The Whitworth

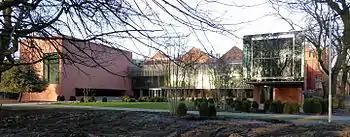
The Whitworth Gallery extension

An architectural competition was launched by RIBA Competitions to design an extension in 2008 and funding was secured in February 2011. In September 2013, the gallery closed for refurbishment and extension works. The £15 million redevelopment was supported by the Heritage Lottery Fund and the University of Manchester. The refurbishment works, undertaken by architects MUMA envisaged the gallery reopening to the public by summer 2014, but complications delayed the opening.